Communication Troops of the Ministry of Defense of the Soviet Union

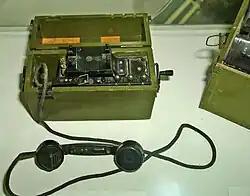
Field telephone TAI–43 during the Great Patriotic War

With the outbreak of hostilities in the Great Patriotic War, in connection with the urgent need to provide communications in all levels of the Red Army's command and control, the number of communication troops increased sharply. For this reason, on August 5, 1941, the Communications Department of the Red Army was reformed into the Main Communications Department of the Red Army.